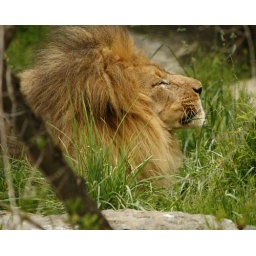
lion in grass